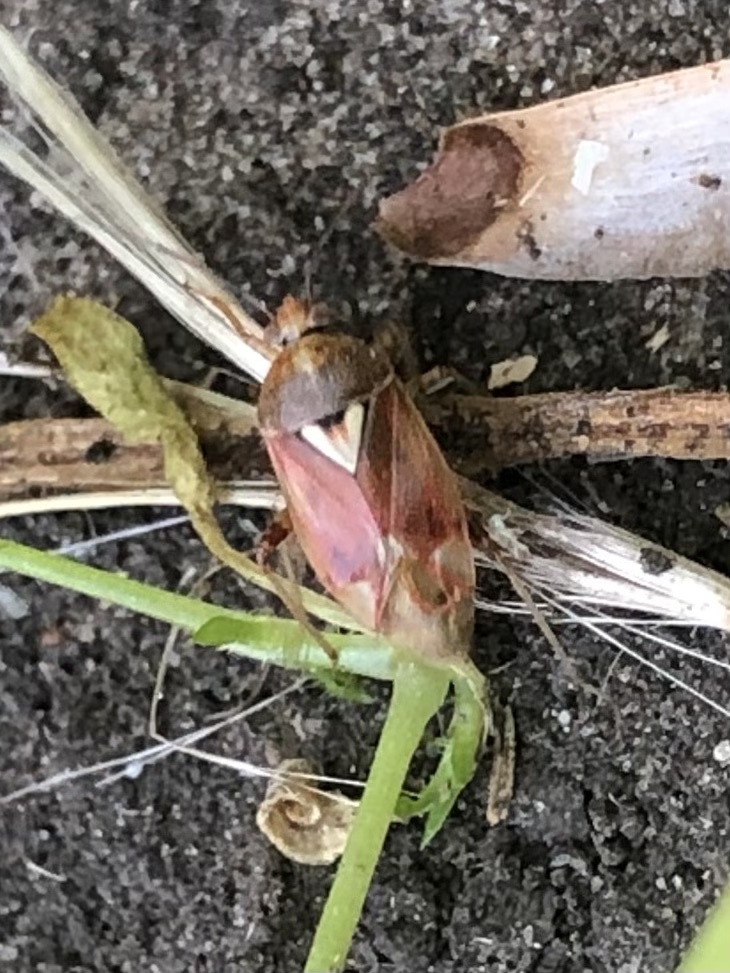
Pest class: lygus_bug